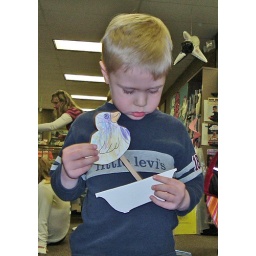
duck in a bathtub